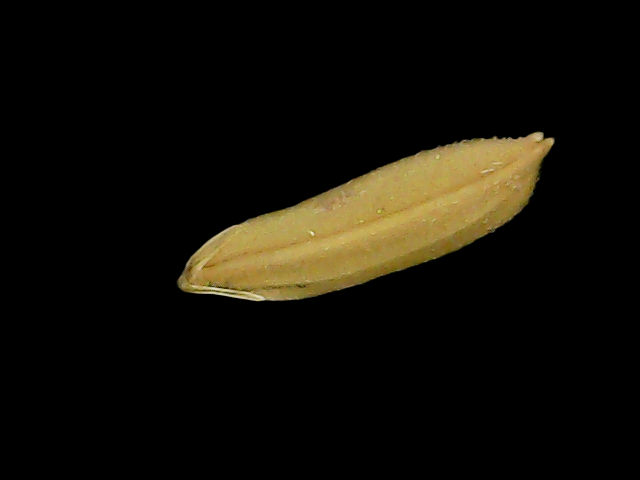
Rice variety: Bd75